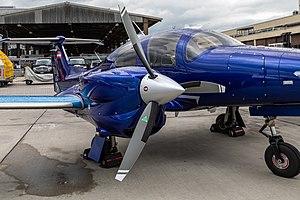
Le Diamond DA62 est un avion léger du constructeur autrichien Diamond Aircraft, de 7 places, propulsé par un bimoteur Austro Engine AE330, soit 2X180 Hp.